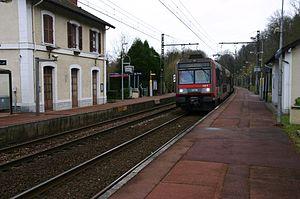
La gare du Coudray-Montceaux est une gare ferroviaire française de la ligne de Corbeil-Essonnes à Montereau, située dans la commune du Coudray-Montceaux, sur les bords de Seine, dans le quartier du Bas Coudray.